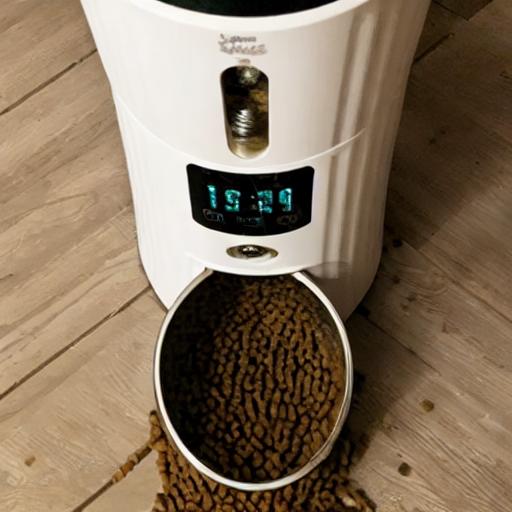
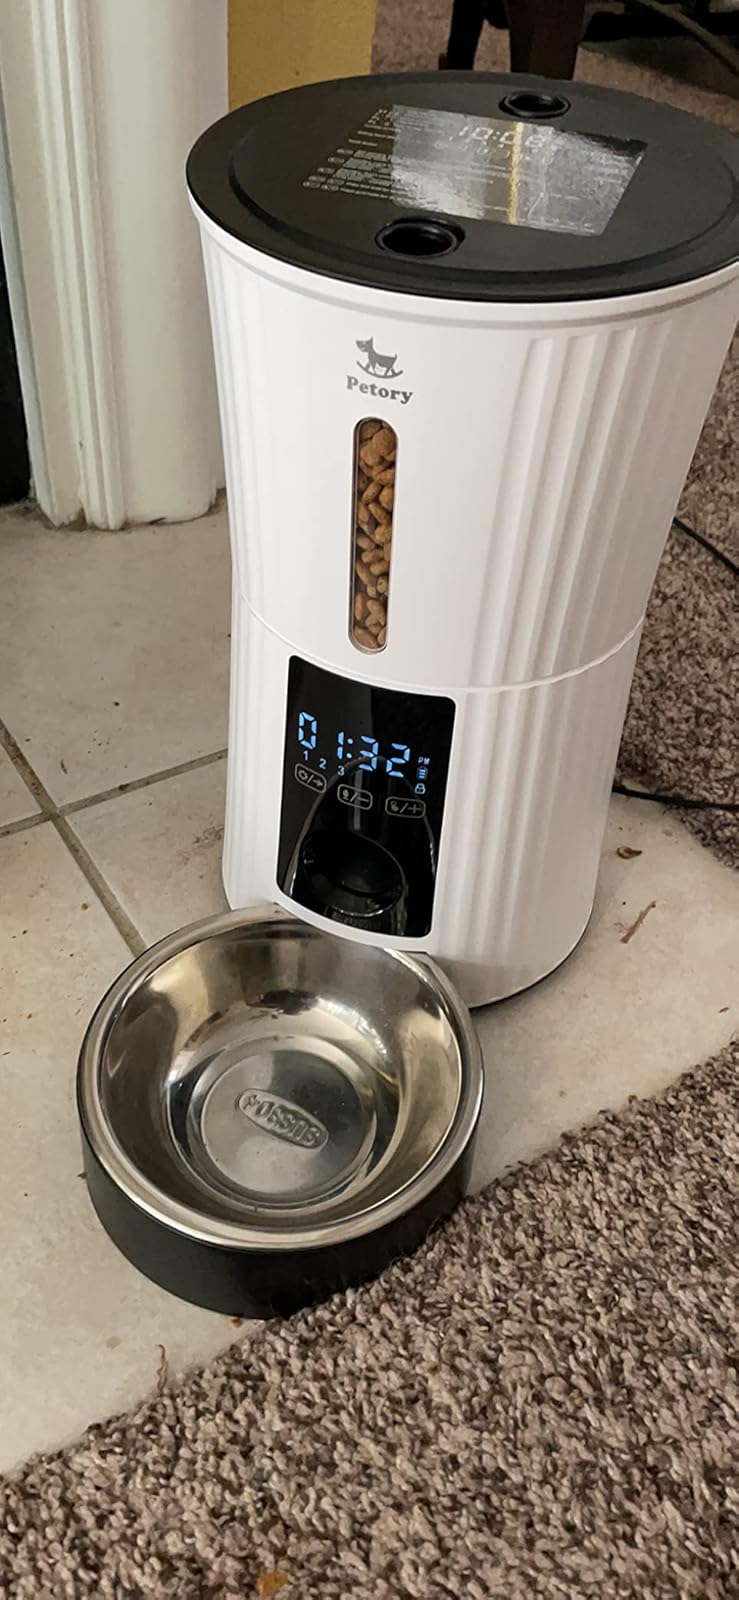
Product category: items_feeder
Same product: no